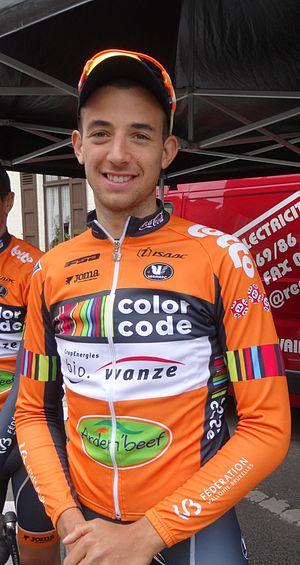
Triptyque des Monts et Châteaux 2014, étape 3, 6 avril 2014, départ de Belœil. Depicted person&#58
Ludwig De Winter est un coureur cycliste belge. Il est membre de l'équipe Circus-Wanty Gobert.